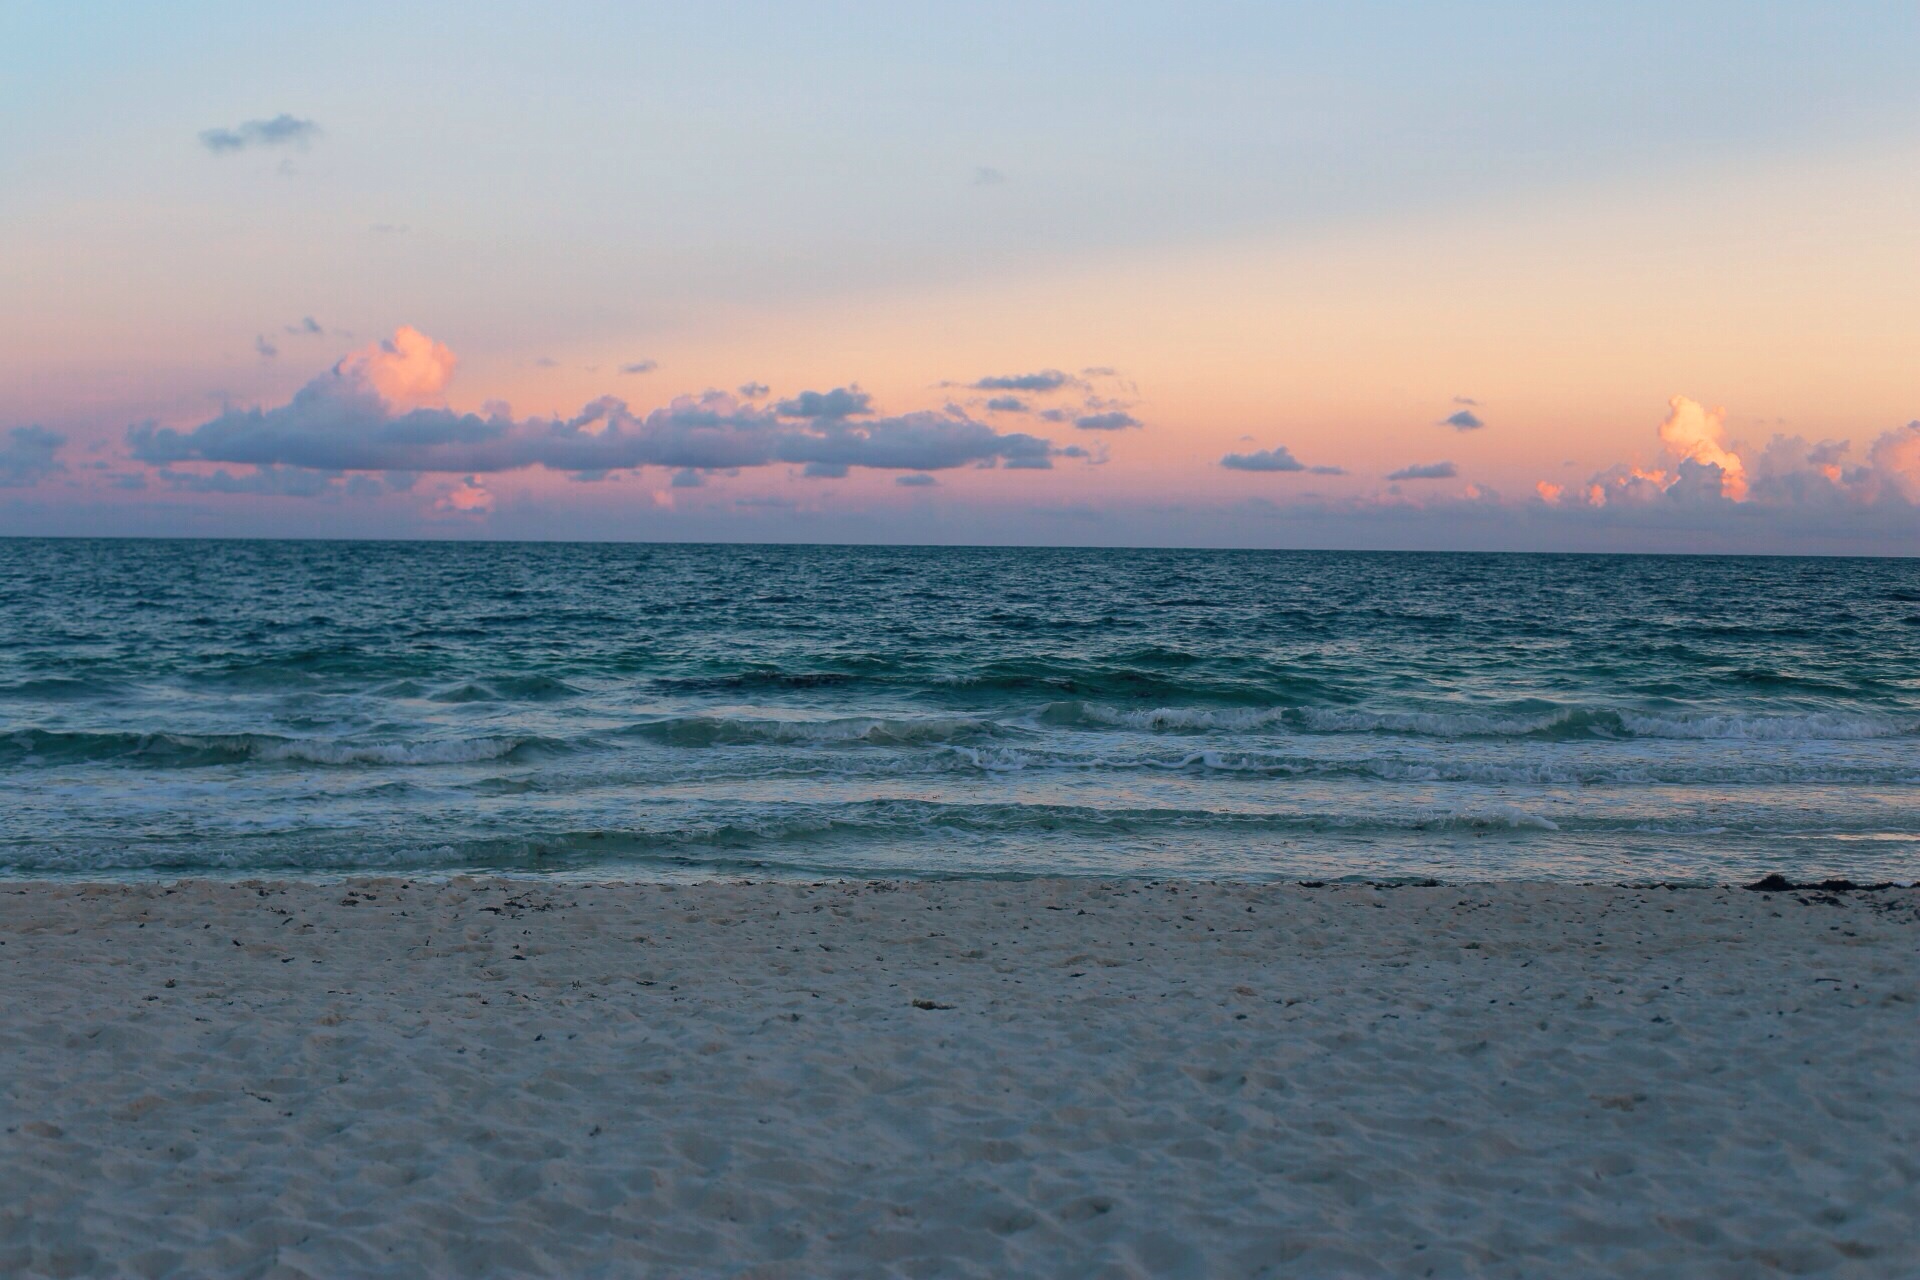
beach, sea, coast, water, outdoor, sand, ocean, horizon, cloud, sunrise, sunset, morning, shore, wave, dawn, tide, shoreline, dusk, evening, peace, bay, body of water, waves, clouds, publicdomain, background, seacoast, serenity, cape, wind wave